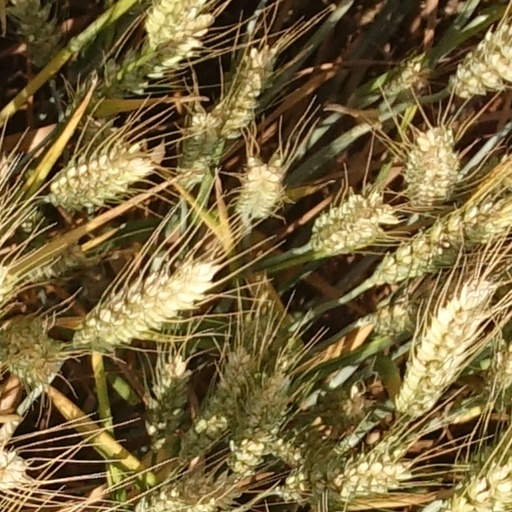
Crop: wheat